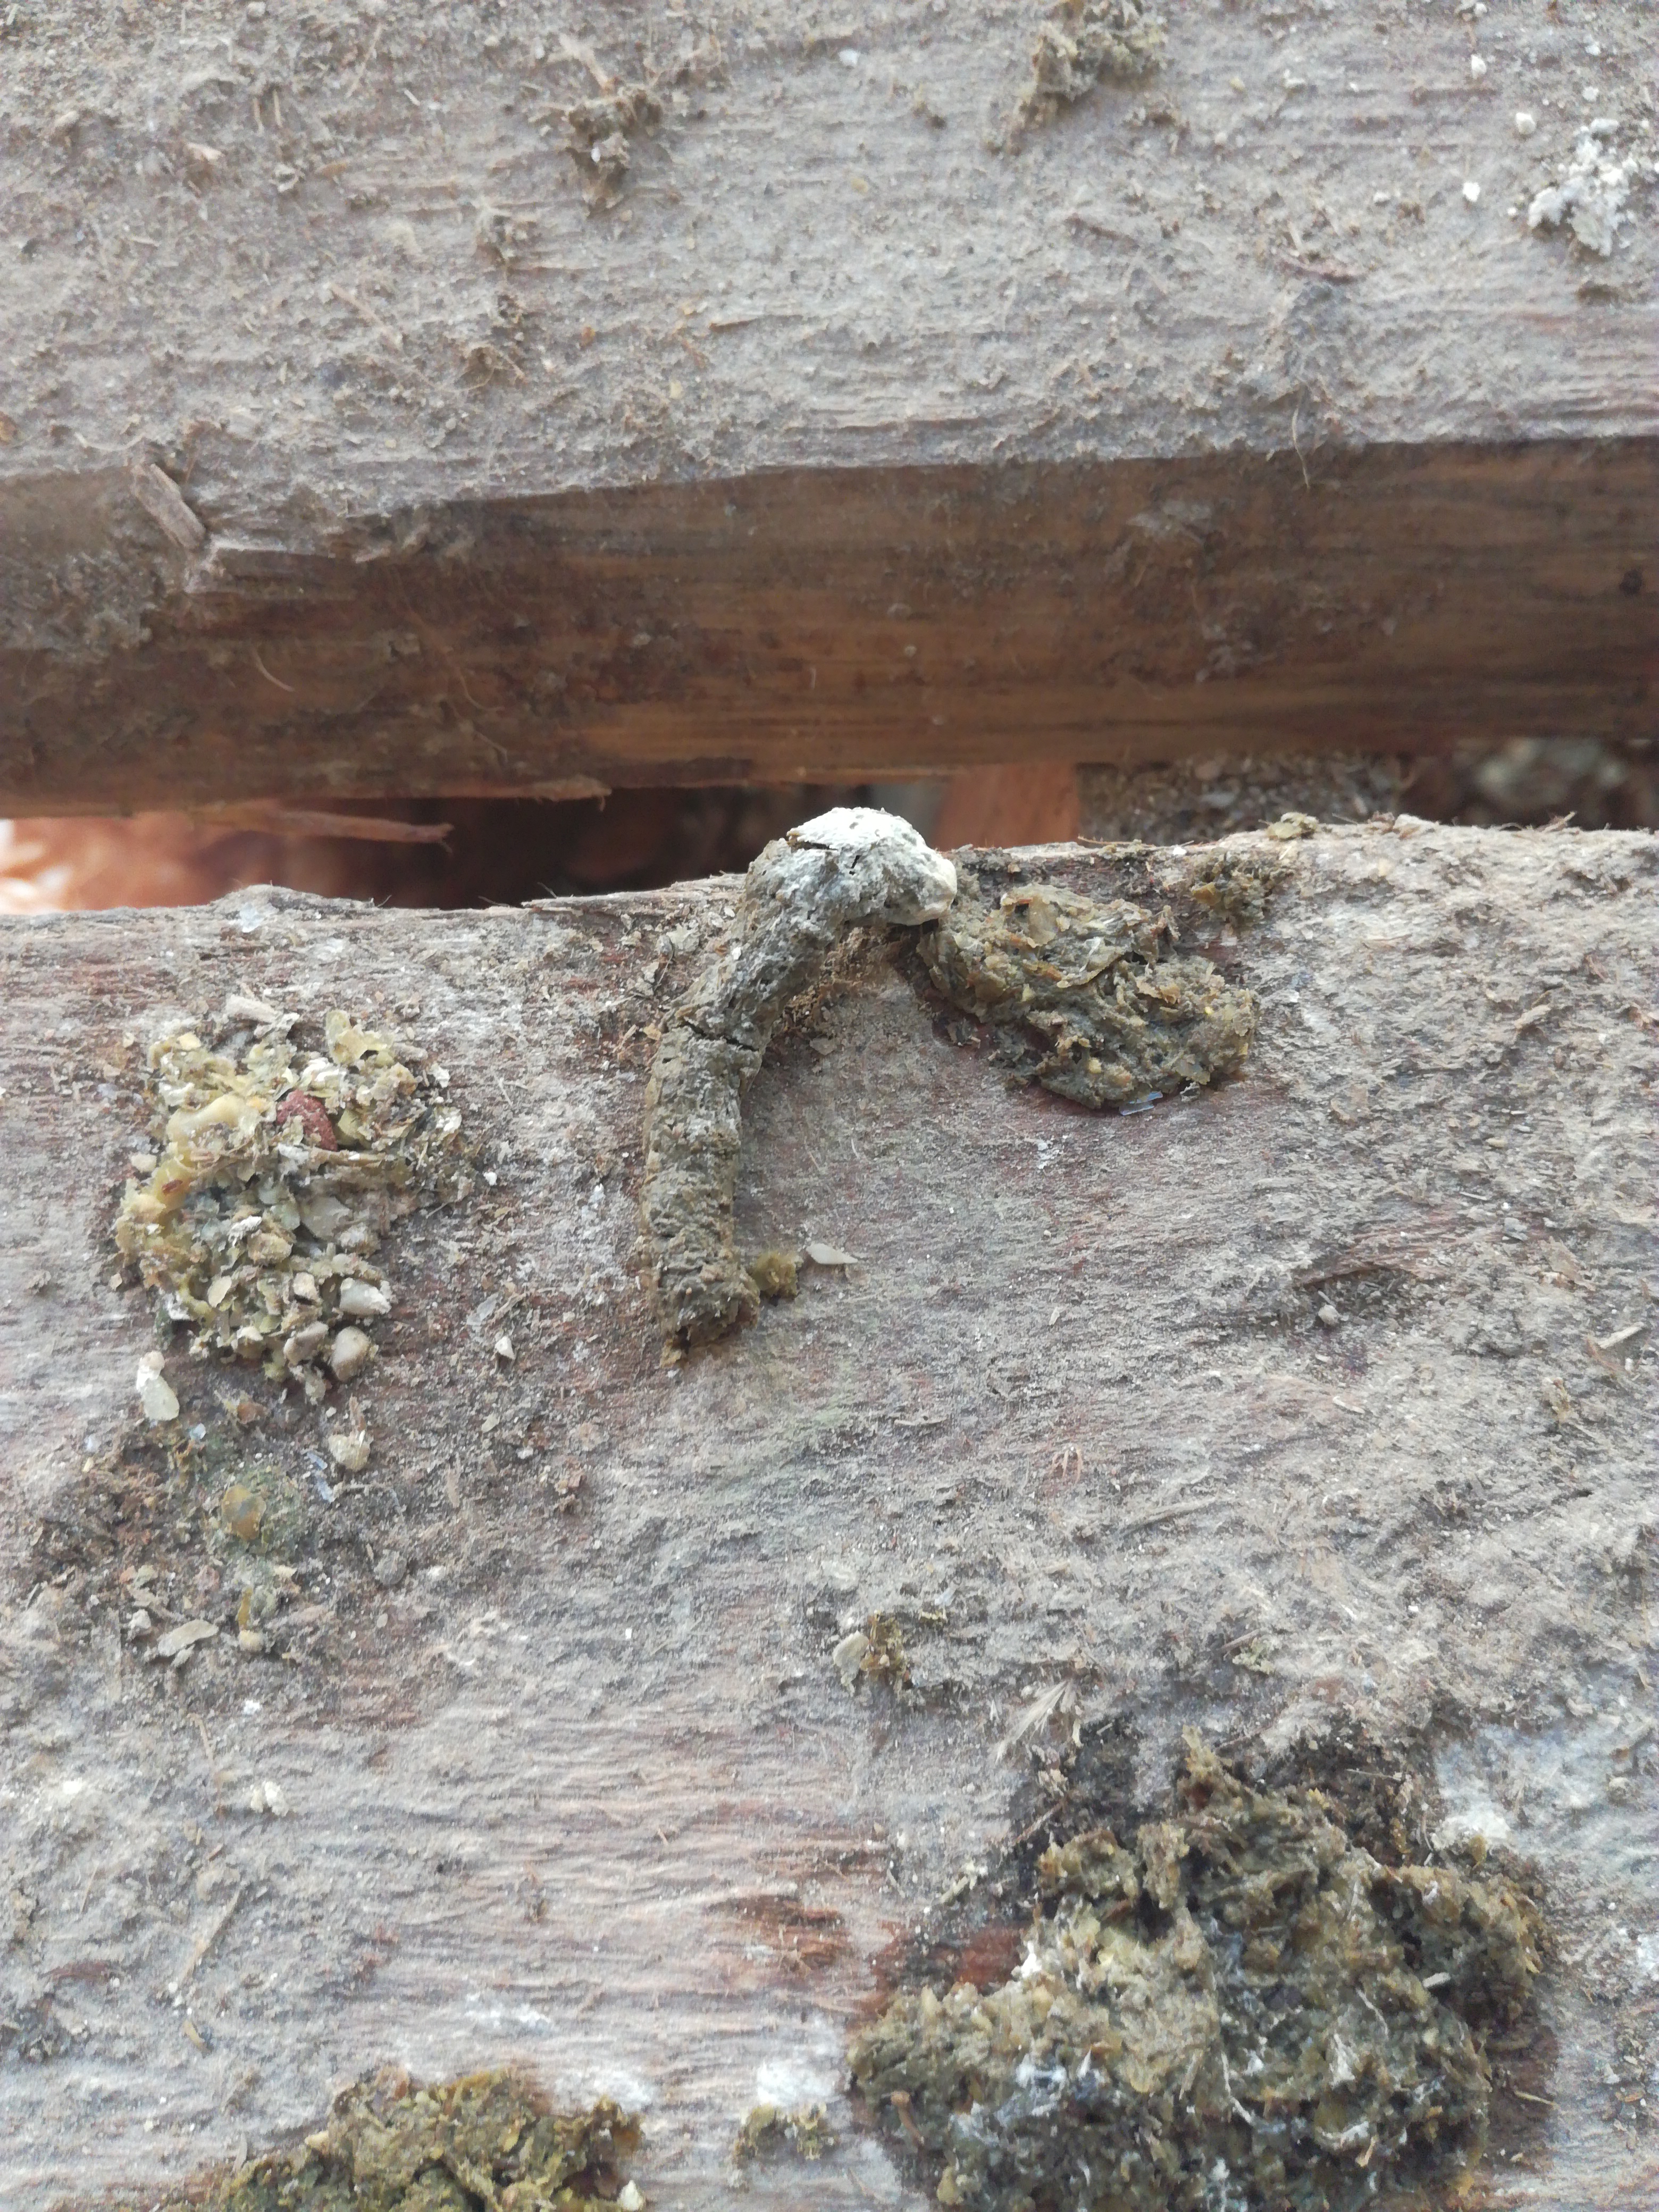
PCR-confirmed diagnosis: Healthy